Alexander Bruce (neurologist)

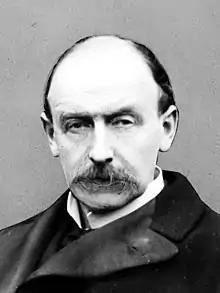
Portrait of Alexander Bruce cropped Wellcome M0005972

Alexander Bruce (1854–1911) was a Scottish surgeon, neurologist and editor and publisher of "The Review of Neurology and Psychiatry". He was an early advocate of the now largely discredited use of electrotherapy in the treatment of mental health disorders.